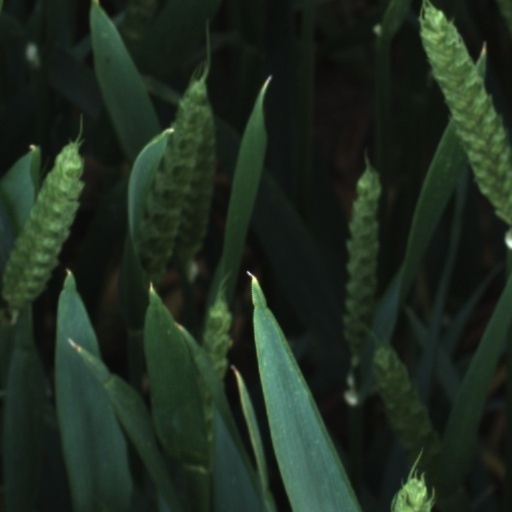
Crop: wheat